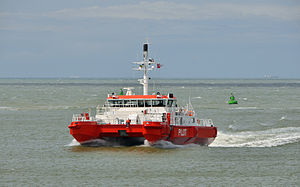
SWATH
En SWATH-båd
SWATH kort for Small Waterplane Area Twin Hull er en skibskonstruktion bestående af et dobbeltskrog, hvor de to vægtbærende ubådsformede dele af skroget ligger adskillige meter under vandets overflade, og hvor den del af skroget, der befinder sig i vandoverfladen er relativt lille. Fordelen er at denne type skib er meget stabilt i hård søgang, da hovedparten af bølgers energiafgivelse foregår i de øverste få meter af vandet.